Riverside Cemetery Gatehouse

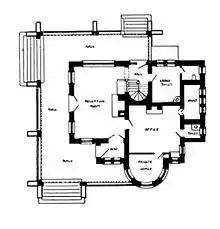
The original 1897 first floor plan for the gatehouse.

The Riverside Cemetery Gatehouse has two above-ground stories and a basement. As originally constructed, the first floor contained a reception room, office, fireproof vault, and a women's bathroom. The floors on the first floor reception room and women's bathroom were covered with mosaic tile. The reception room was the largest space on the first floor. It was roughly in size, with an arched, coffered, Tudor-style, high oak ceiling. The walls of the reception room were lined with thick enameled brick in a warm yellow color. The reception room also featured a gas-fired fireplace with a wide mantel, and an "art window" made of 2,955 pieces of clear and stained glass. The office measured . Its walls were tinted plaster, it had a ceiling panelled in oak, and it had oak flooring.